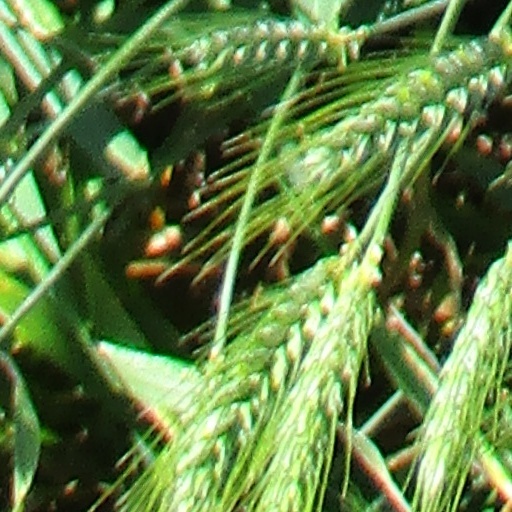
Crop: wheat